Al Hamra Palace (Riyadh)

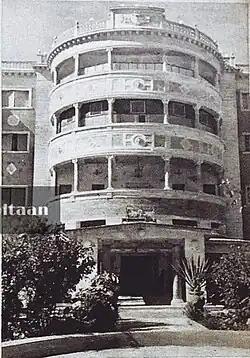
al-Hamra Palace, 1960

Al-Hamra Palace, better known as the Red Palace is a historic palace and a cultural landmark located in the al-Fouta neighborhood of Riyadh, Saudi Arabia. Commissioned in 1943 by King Abdulaziz ibn Saud as a gift to his son and future monarch, Prince Saud bin Abdulaziz, it served as the latter's main residence and workplace from its completion in 1948 until he moved to the al-Nassiriyah Palace in 1956. It is the first reinforced concrete structure in the history of Saudi Arabia and its layout and design were modeled after the historic British Residency building in Hyderabad, India. It was opened to the general public in 2019 after being abandoned for almost 17 years. Since 2022, the palace compound is owned by the Boutique Group, which is set to transform the building into a luxury hotel.